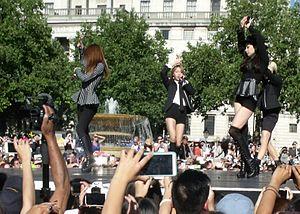
4 Walls est le quatrième album studio du girl group sud-coréen f(x), publié le 27 octobre 2015 par SM Entertainment. Il s'agit de la première publication du groupe en tant que quatuor à la suite du départ de Sulli, le 7 août 2015.
f(x), est un girl group sud-coréen formé par SM Entertainment en 2009. Le groupe se compose originellement de cinq membres : Victoria, Amber, Luna et Krystal et Sulli. Néanmoins, cette dernière quitte le groupe le 7 août 2015, pour se concentrer sur sa carrière d'actrice. Ainsi, depuis 2015, f(x) poursuit sa carrière en tant que quatuor.